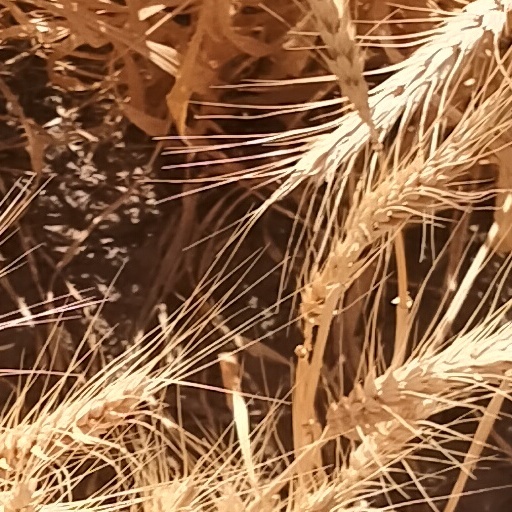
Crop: wheat